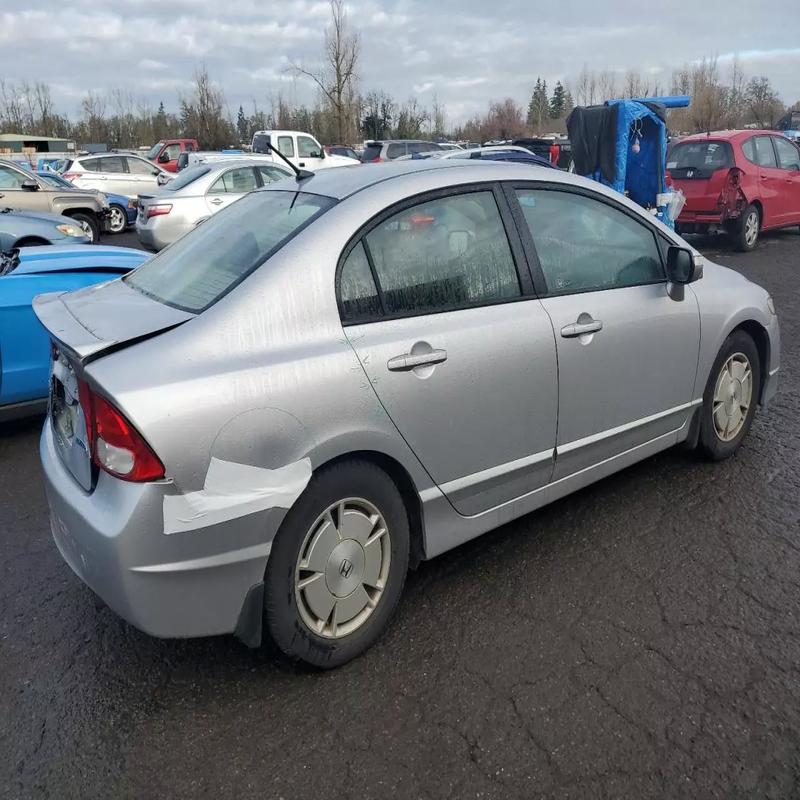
Aucun dommage détecté.
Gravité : aucun